Nikitin Dheer

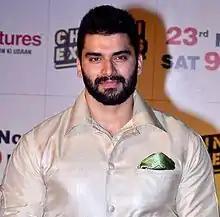
Dheer at the success bash of his 2013 film "Chennai Express"

Nikitin Dheer is an Indian actor who primarily works in Hindi and Telugu films, and Hindi television. Dheer made his acting debut in 2008 with the film "Jodhaa Akbar". He is best known for portraying Astika in "Naagarjuna – Ek Yoddha" (2016-2017) and Ravana in "Shrimad Ramayan" (2024). Dheer has appeared in successful films such as "Ready" (2011), "Chennai Express" (2013), "Kanche" (2015), "Shershaah" (2021) and "Sooryavanshi" (2021), and the series "Indian Police Force" (2024).